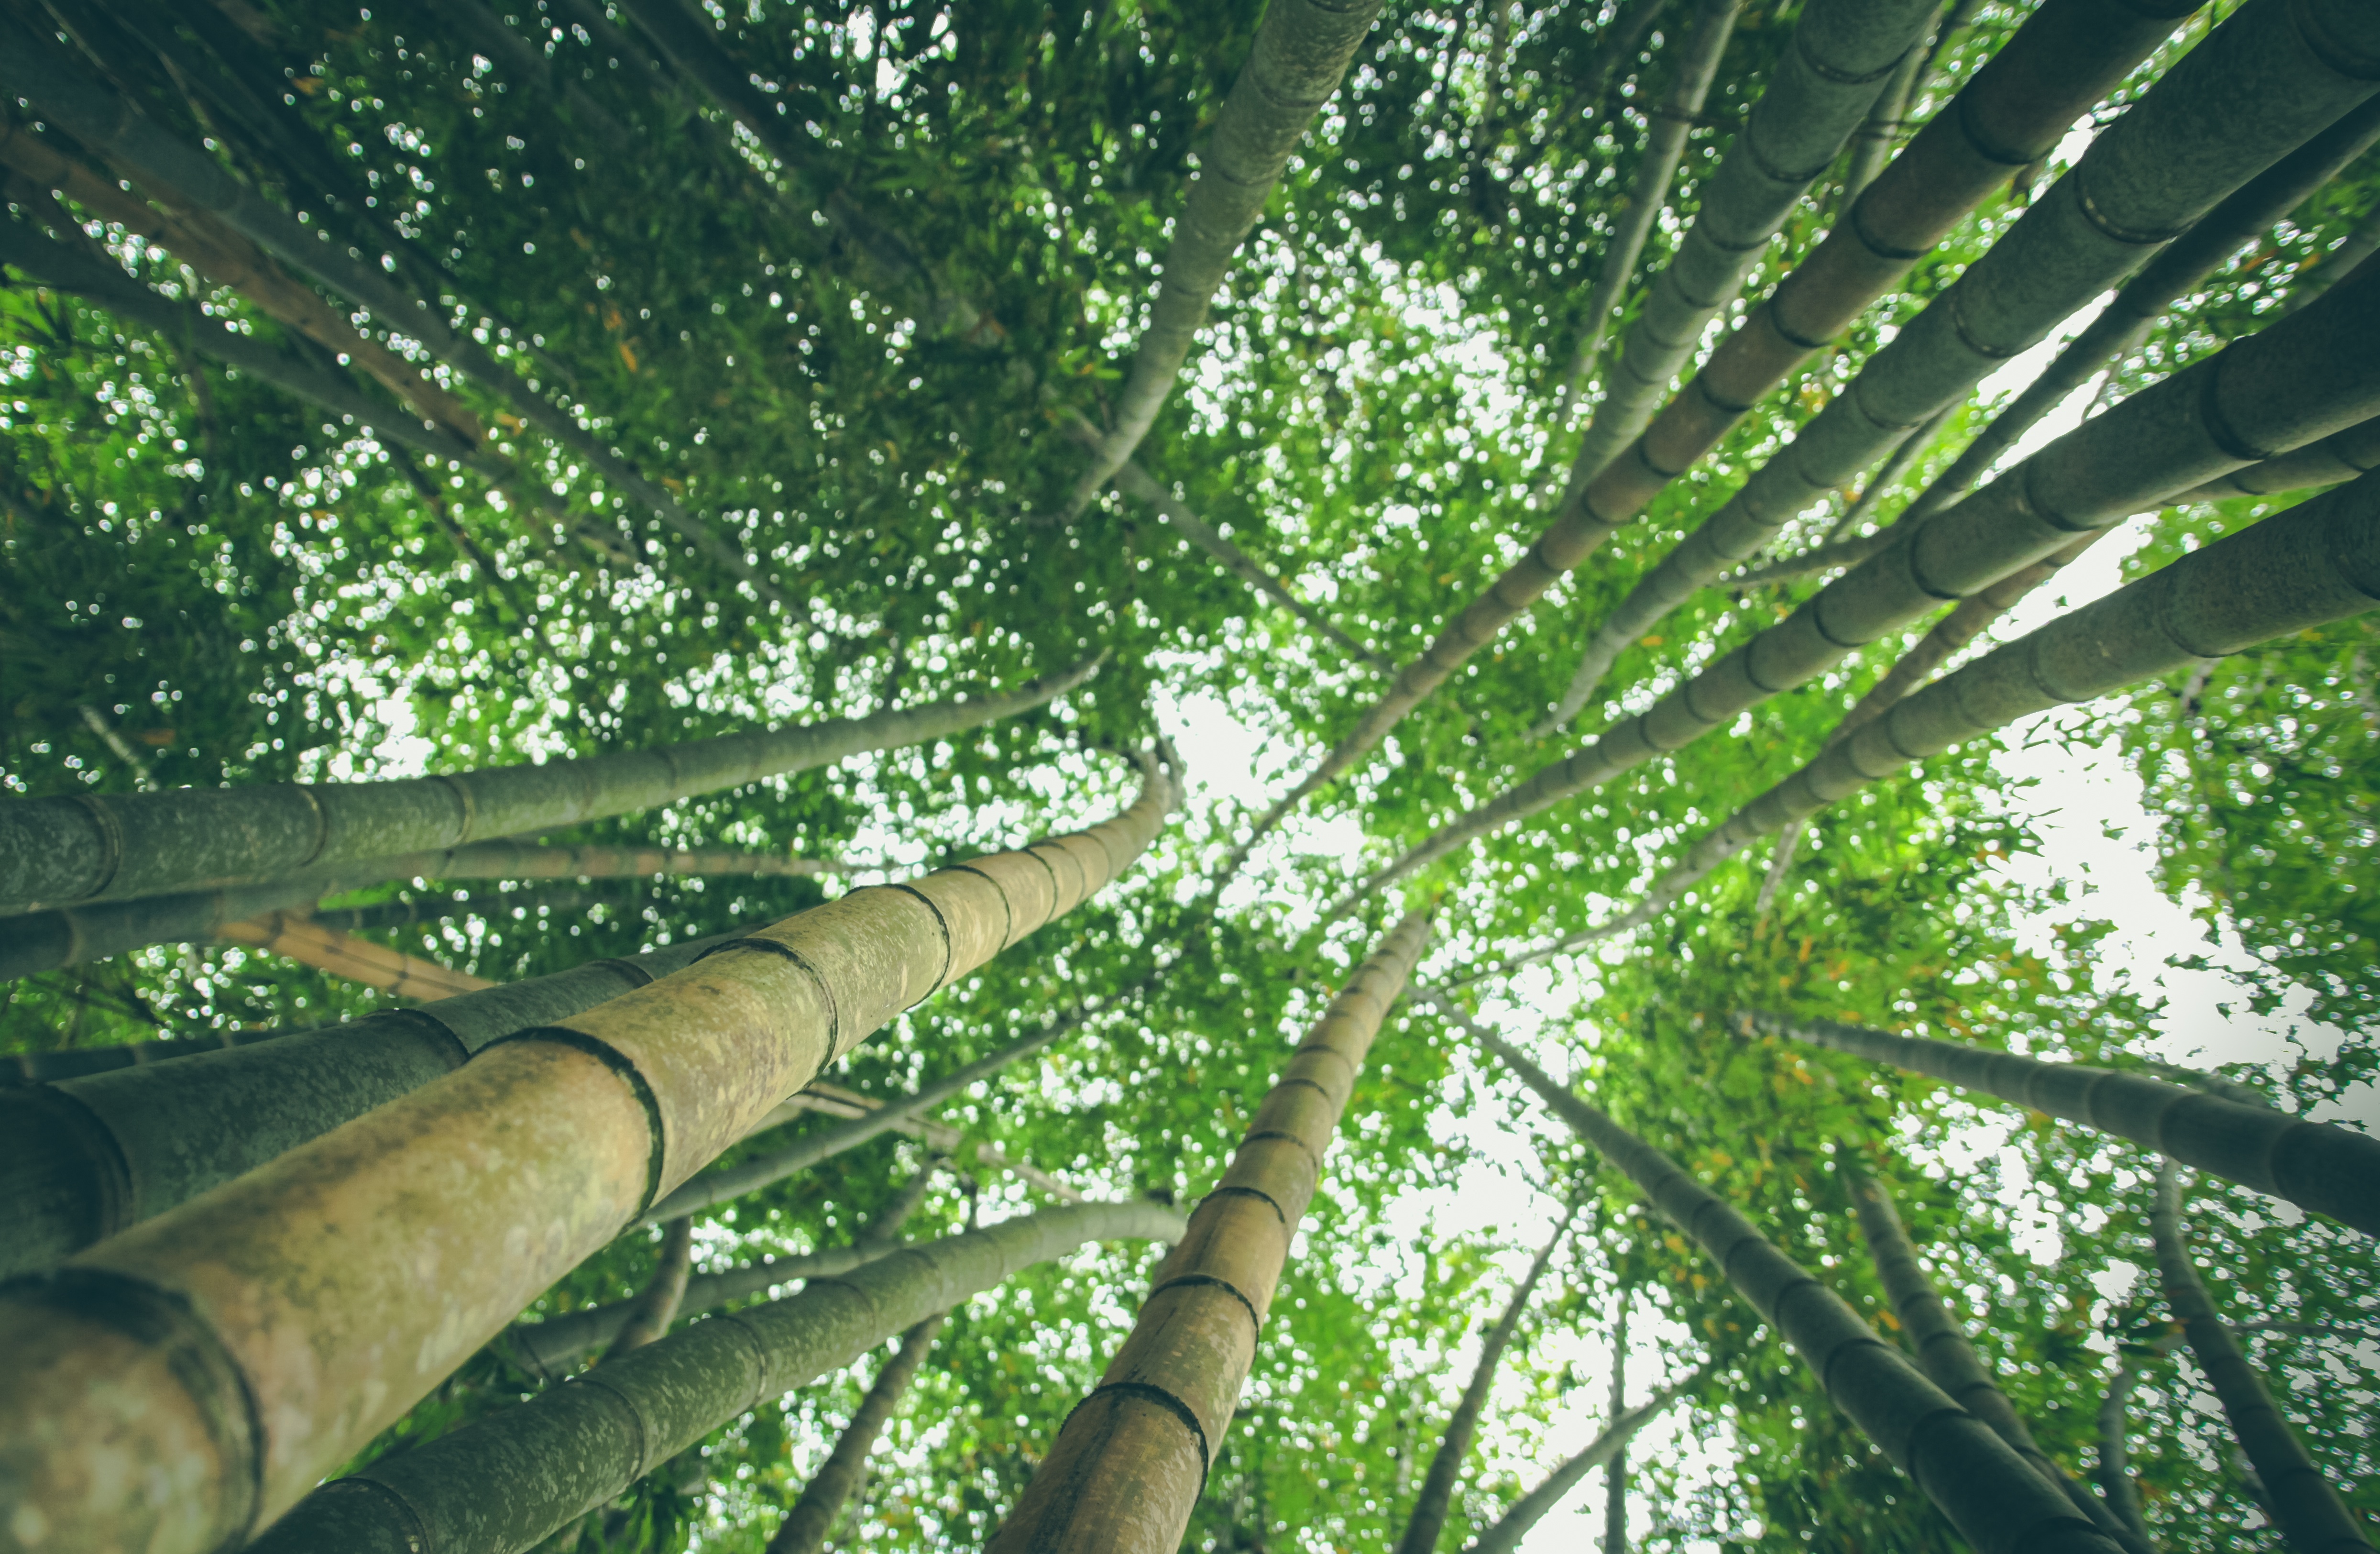
tree, forest, branch, plant, sunlight, leaf, trunk, green, jungle, botany, leafe, vegetation, rainforest, tall, plantation, bamboo, plant stem, woody plant, land plant, arecales